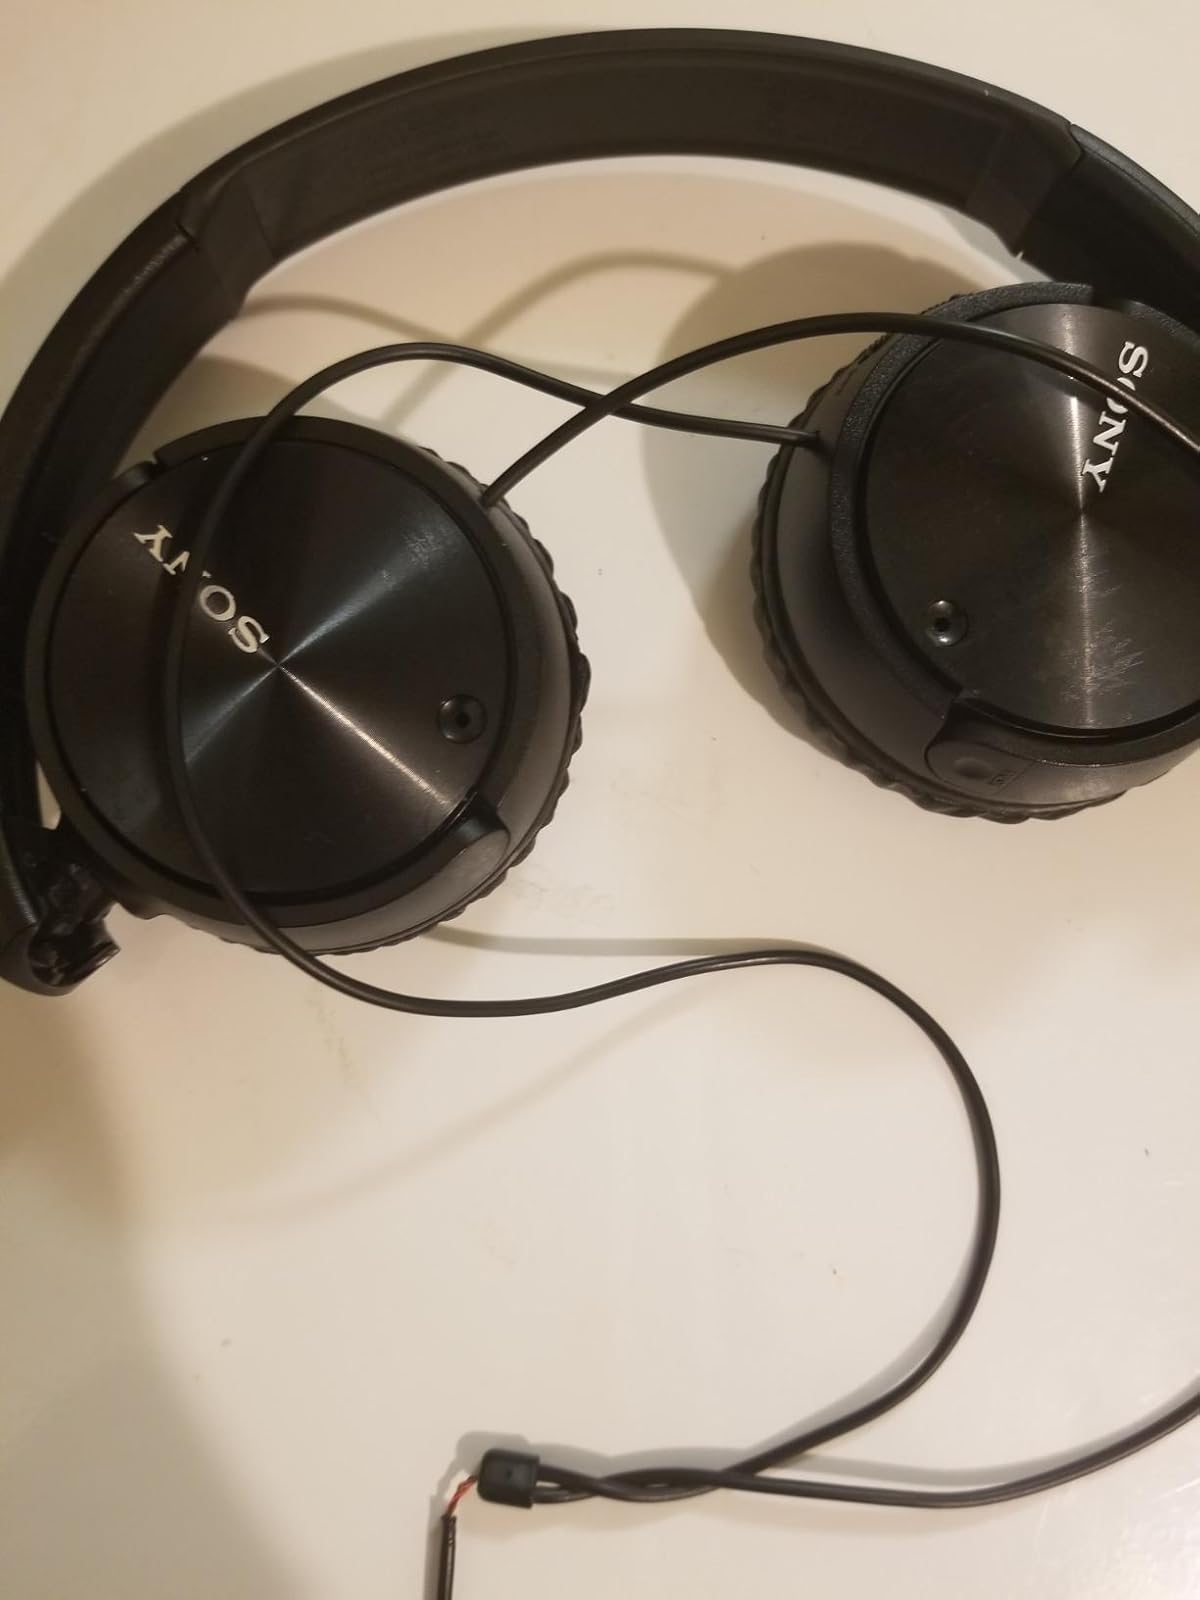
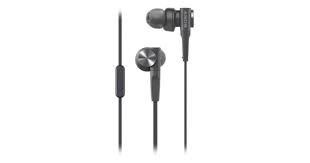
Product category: headphones
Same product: no